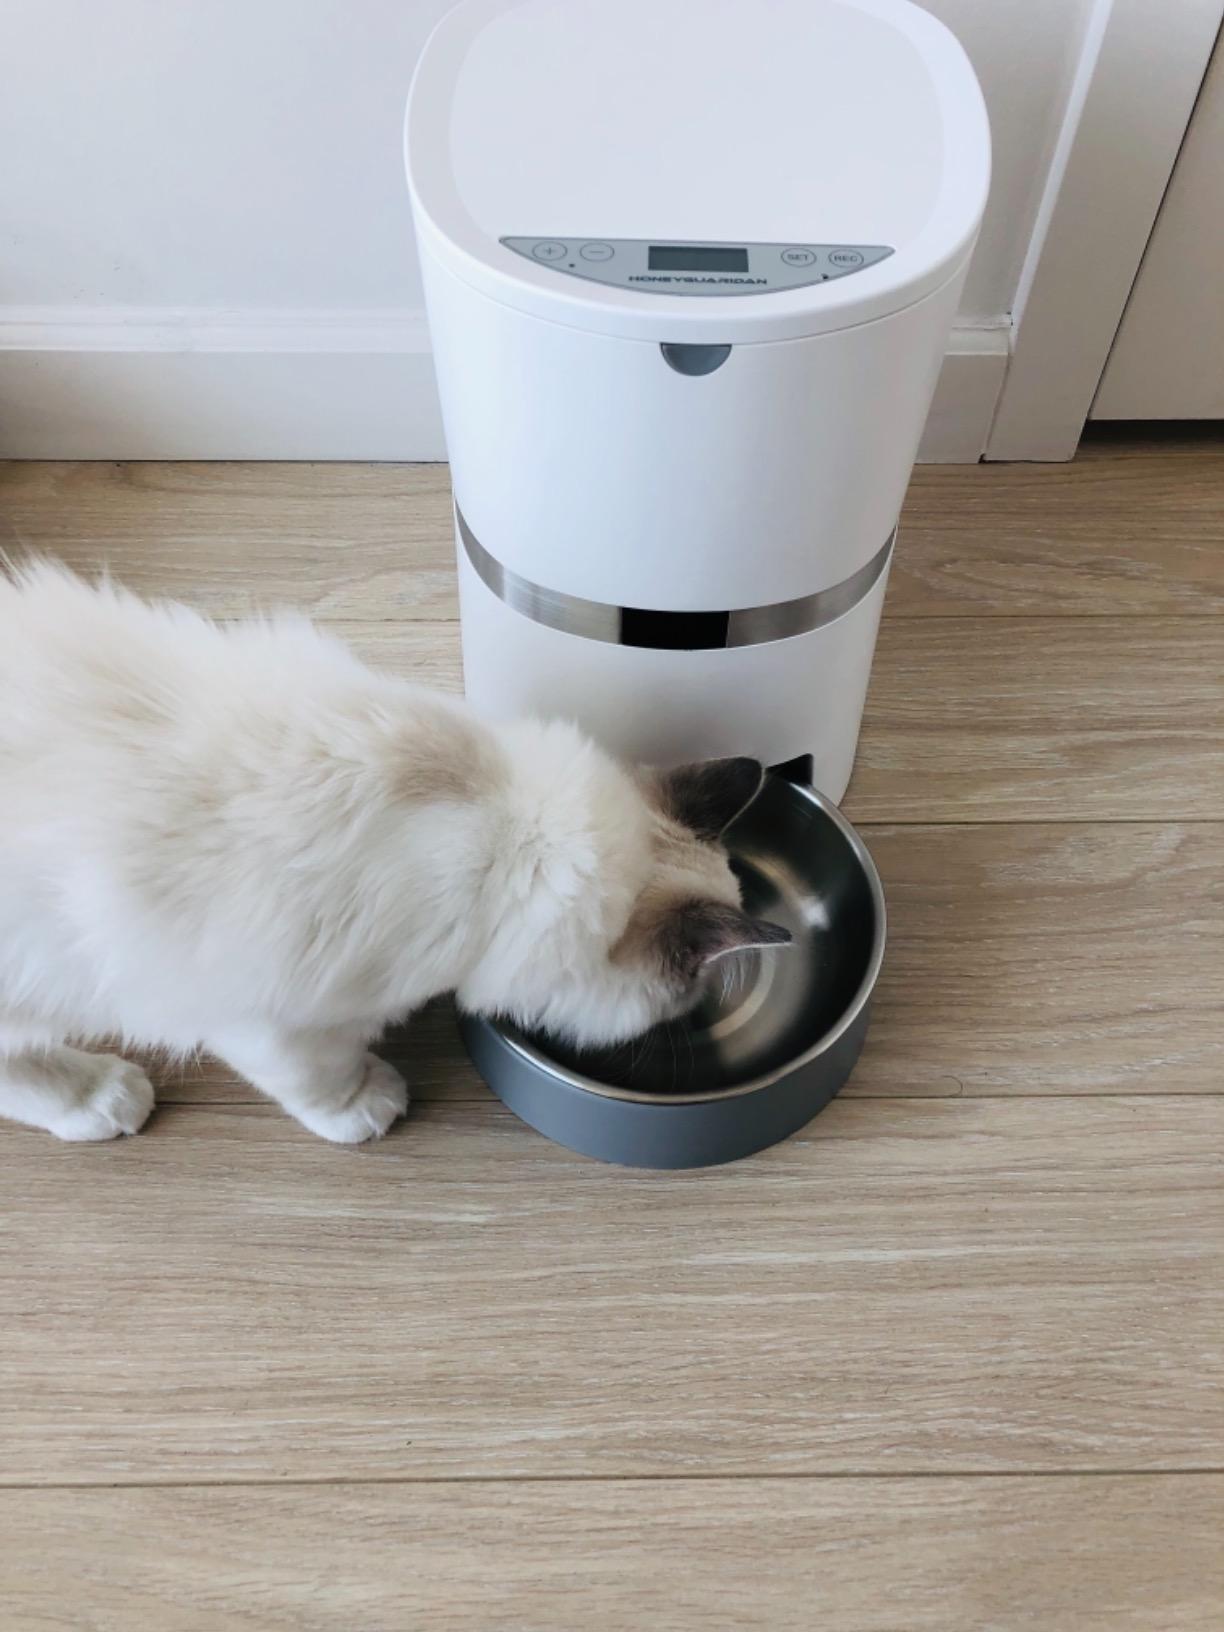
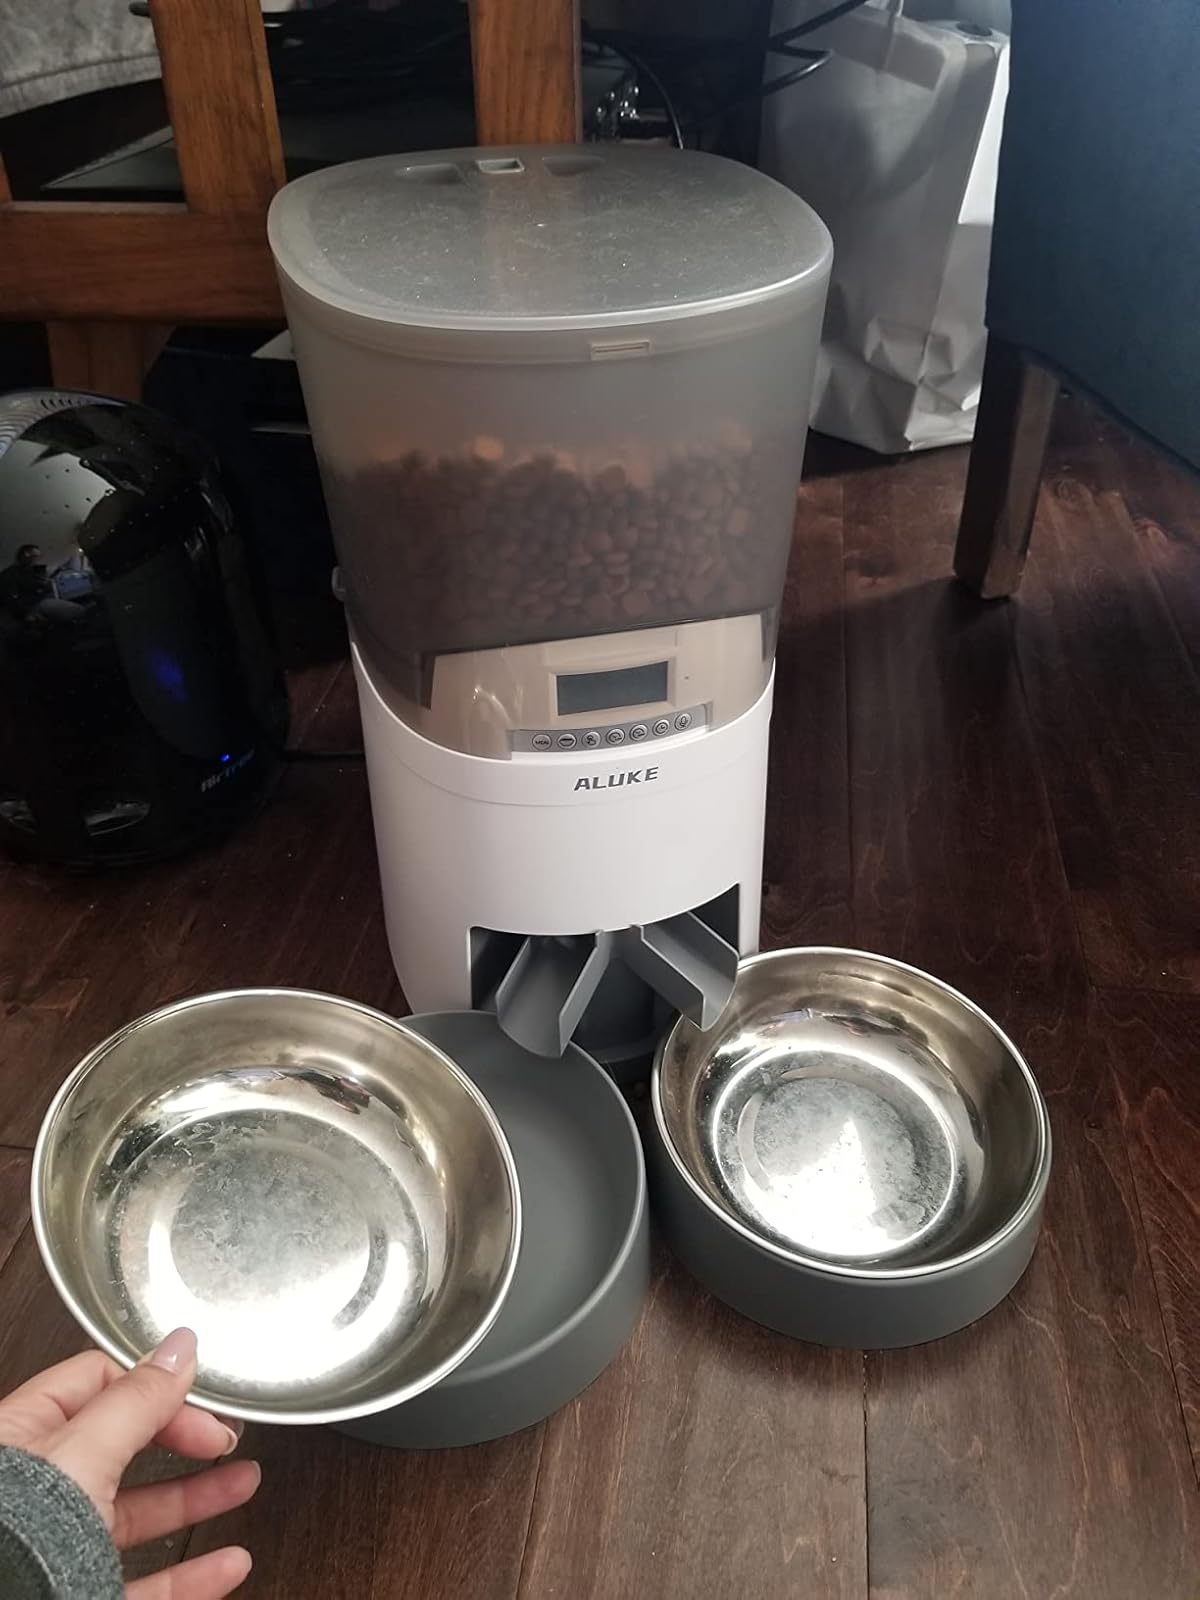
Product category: items_feeder
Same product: no